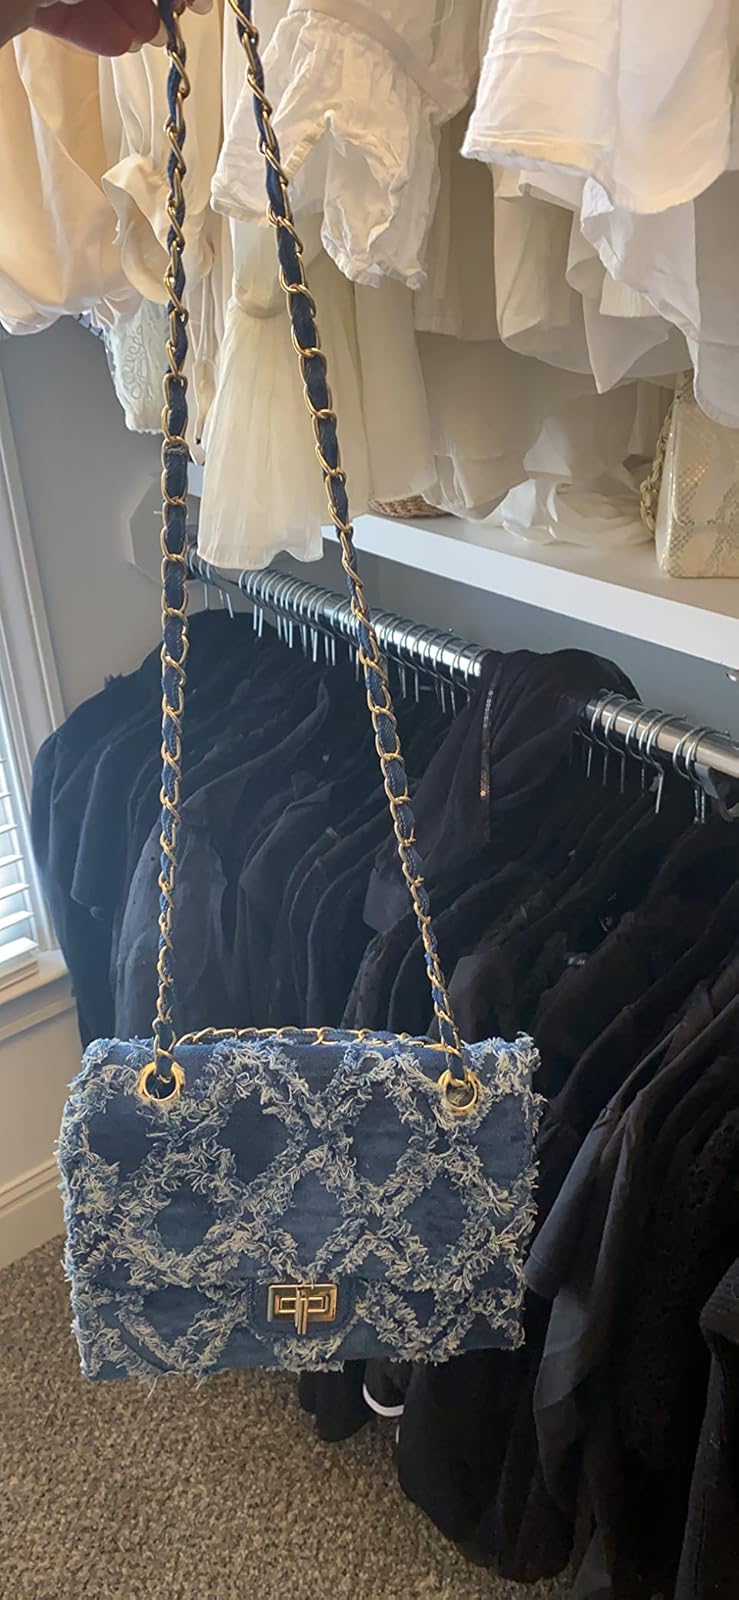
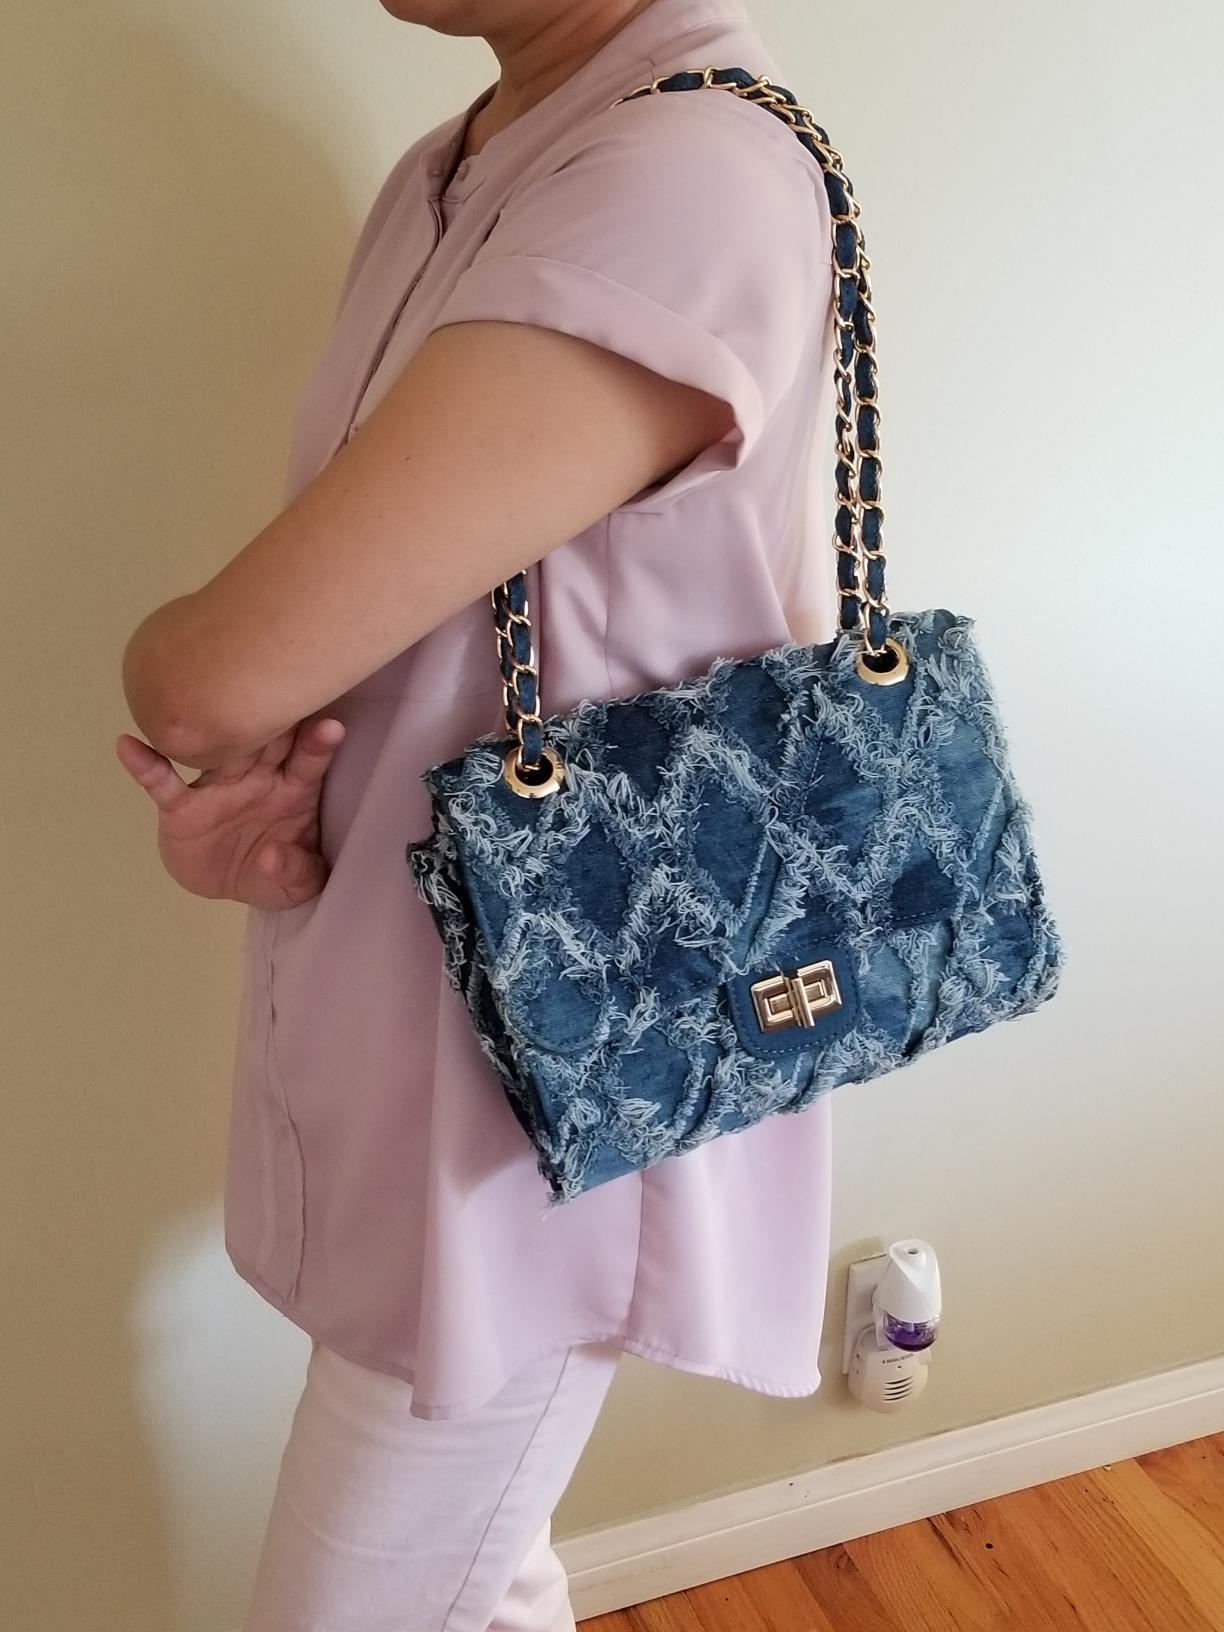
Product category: accessories_handbag
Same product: yes